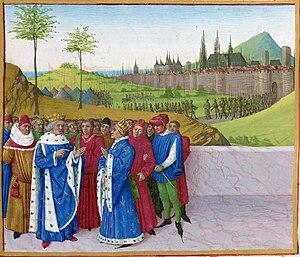
Entretien entre saint Gontran et Childebert II. Trahison de Mummol Grandes Chroniques de France, enluminées par Jean Fouquet, Tours, vers 1455-1460. Paris, BnF, département des Manuscrits, Français 6465, fol. 45v. (Quatrième Livre) Entretien entre saint Gontran et Childebert II Devant les dignitaires de sa cour, Gontran, sans héritier, s'adresse à son neveu Childebert qu'il vient de nommer son successeur. Trahison de Mummol (en arrière-plan) Lors du siège de Saint-Bertrand-de-Comminges par le roi Gontran, Mummol trahit et livre le prince franc Gondevald.
Gondovald, Gundovald, Gondobald ou Gondebaud « guerrier audacieux », gunth et bald en vieux francique, serait un fils naturel et non reconnu de Clotaire Iᵉʳ qui a régné brièvement sur l'Aquitaine entre 584 et 585. Il fut au centre de la guerre de succession mérovingienne en 584.
Gontran, dit aussi saint Gontran, est un roi mérovingien et un saint catholique et orthodoxe du VIᵉ siècle. Il est fêté le 28 mars.